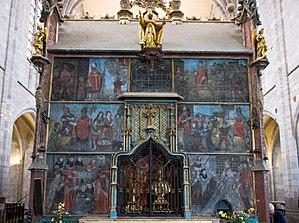
Tombeau de Saint Bertrand dans la cathédrale Notre-Dame de Saint-Bertrand de Comminges